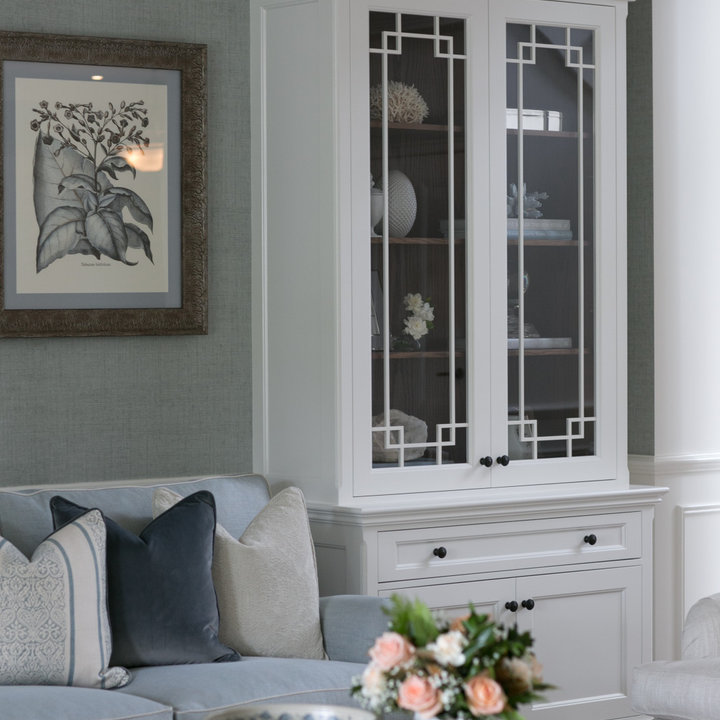
Style: Classic